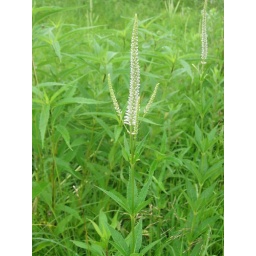
Look for the spike of white flowers and the leaves below in whorls.